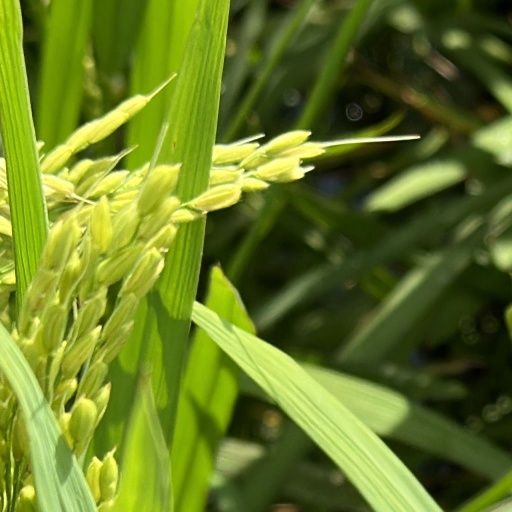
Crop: rice